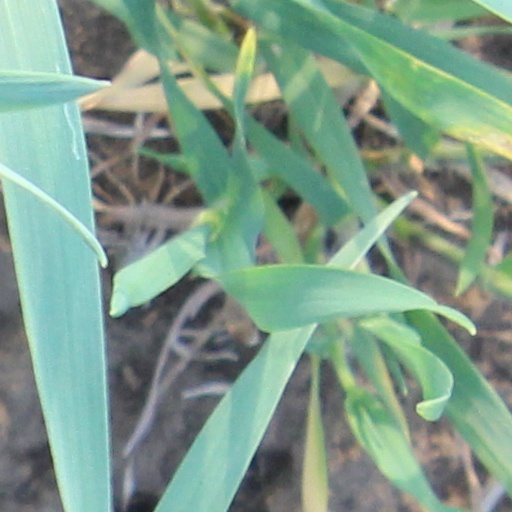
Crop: wheat